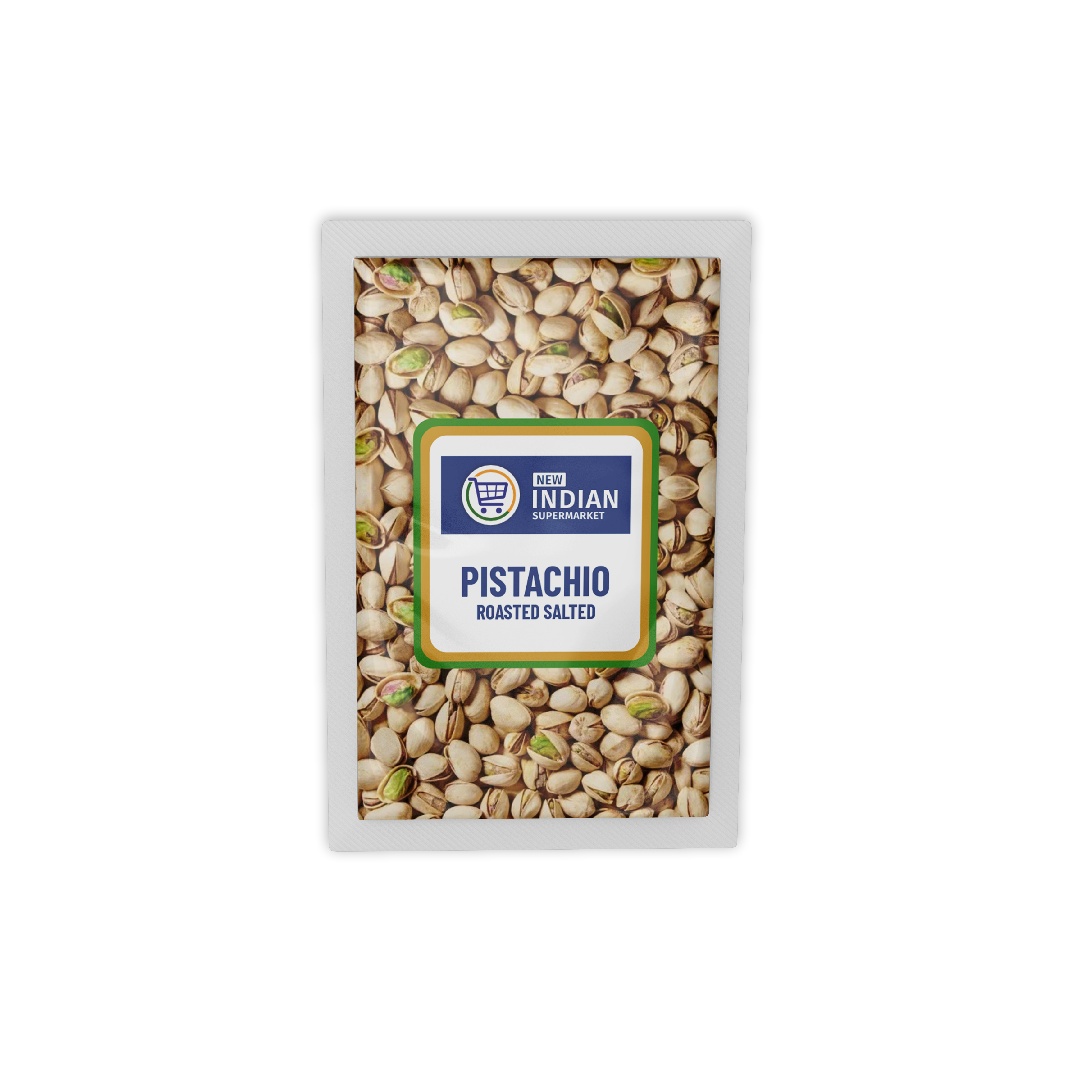
PISTACHIO ROASTED BY NEW INDIAN SUPERMARKET
The New Indian Supermarket is currently offering curbside pickup as well. If you choose this option, you can simply place an order with us, and we will then package your items and place them in your car or simply leave it outside our store, where you can pick up your items on your own. Prices subject to change.
Brand: New Indian Supermarket, Tracy
Category: Food, Beverages & Tobacco > Food Items > Fruits & Vegetables > Fresh & Frozen Fruits